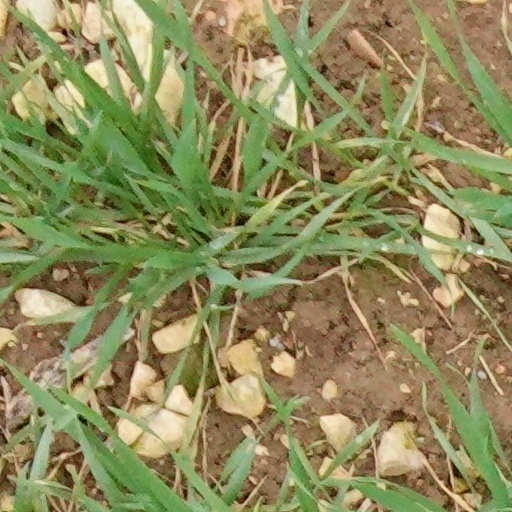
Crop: wheat